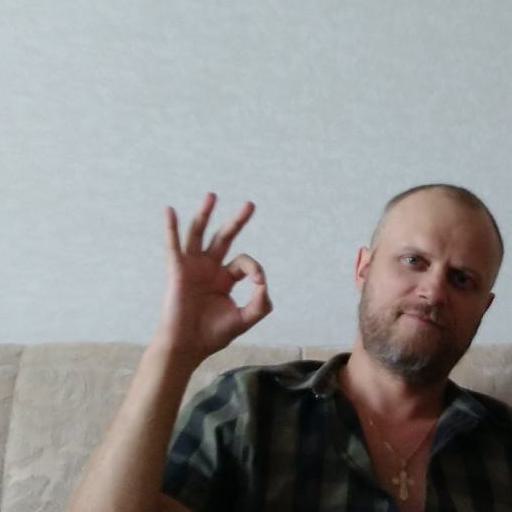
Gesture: ok